SS Conte Biancamano

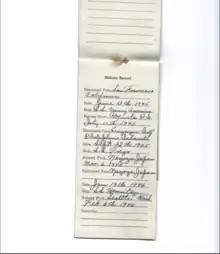
US Army service member's discharge records showing passage on the USS Hermitage.

Following the Normandy Landings, she made several trips between Europe and the U.S. to transport troops and return wounded prisoners, the first of which was on 16 June 1944. She was at Le Havre on 8 May 1945, the day of Germany's surrender.